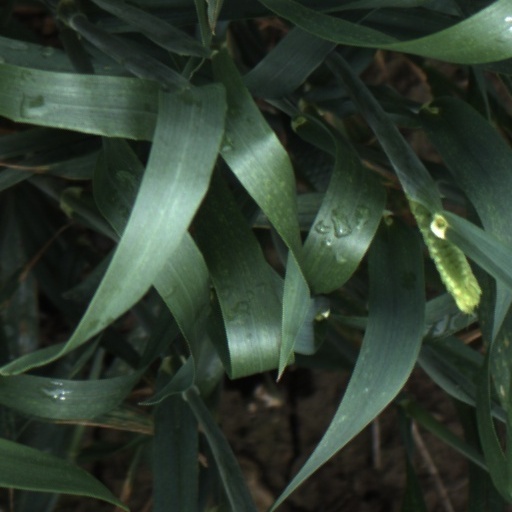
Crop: wheat